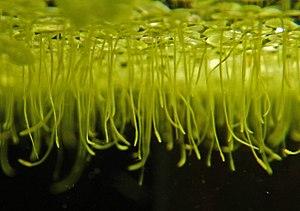
Tapis flottant de Lemna minor (ou Petite lentille d’eau), de la famille des Araceae et de la sous-famille des Lemnoideae (autrefois, famille des Lemnaceae)., ici photographiée de dessous, dans un aquarium.